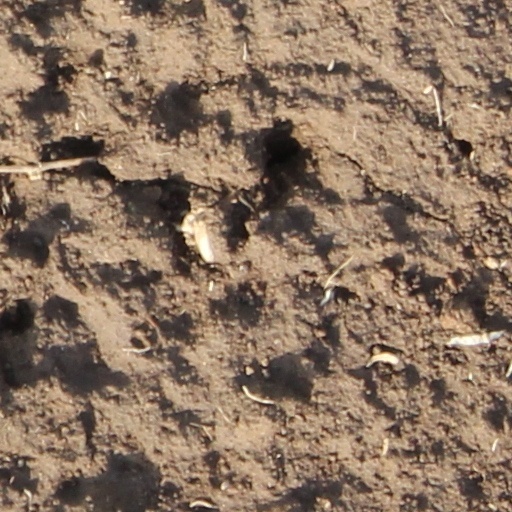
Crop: wheat